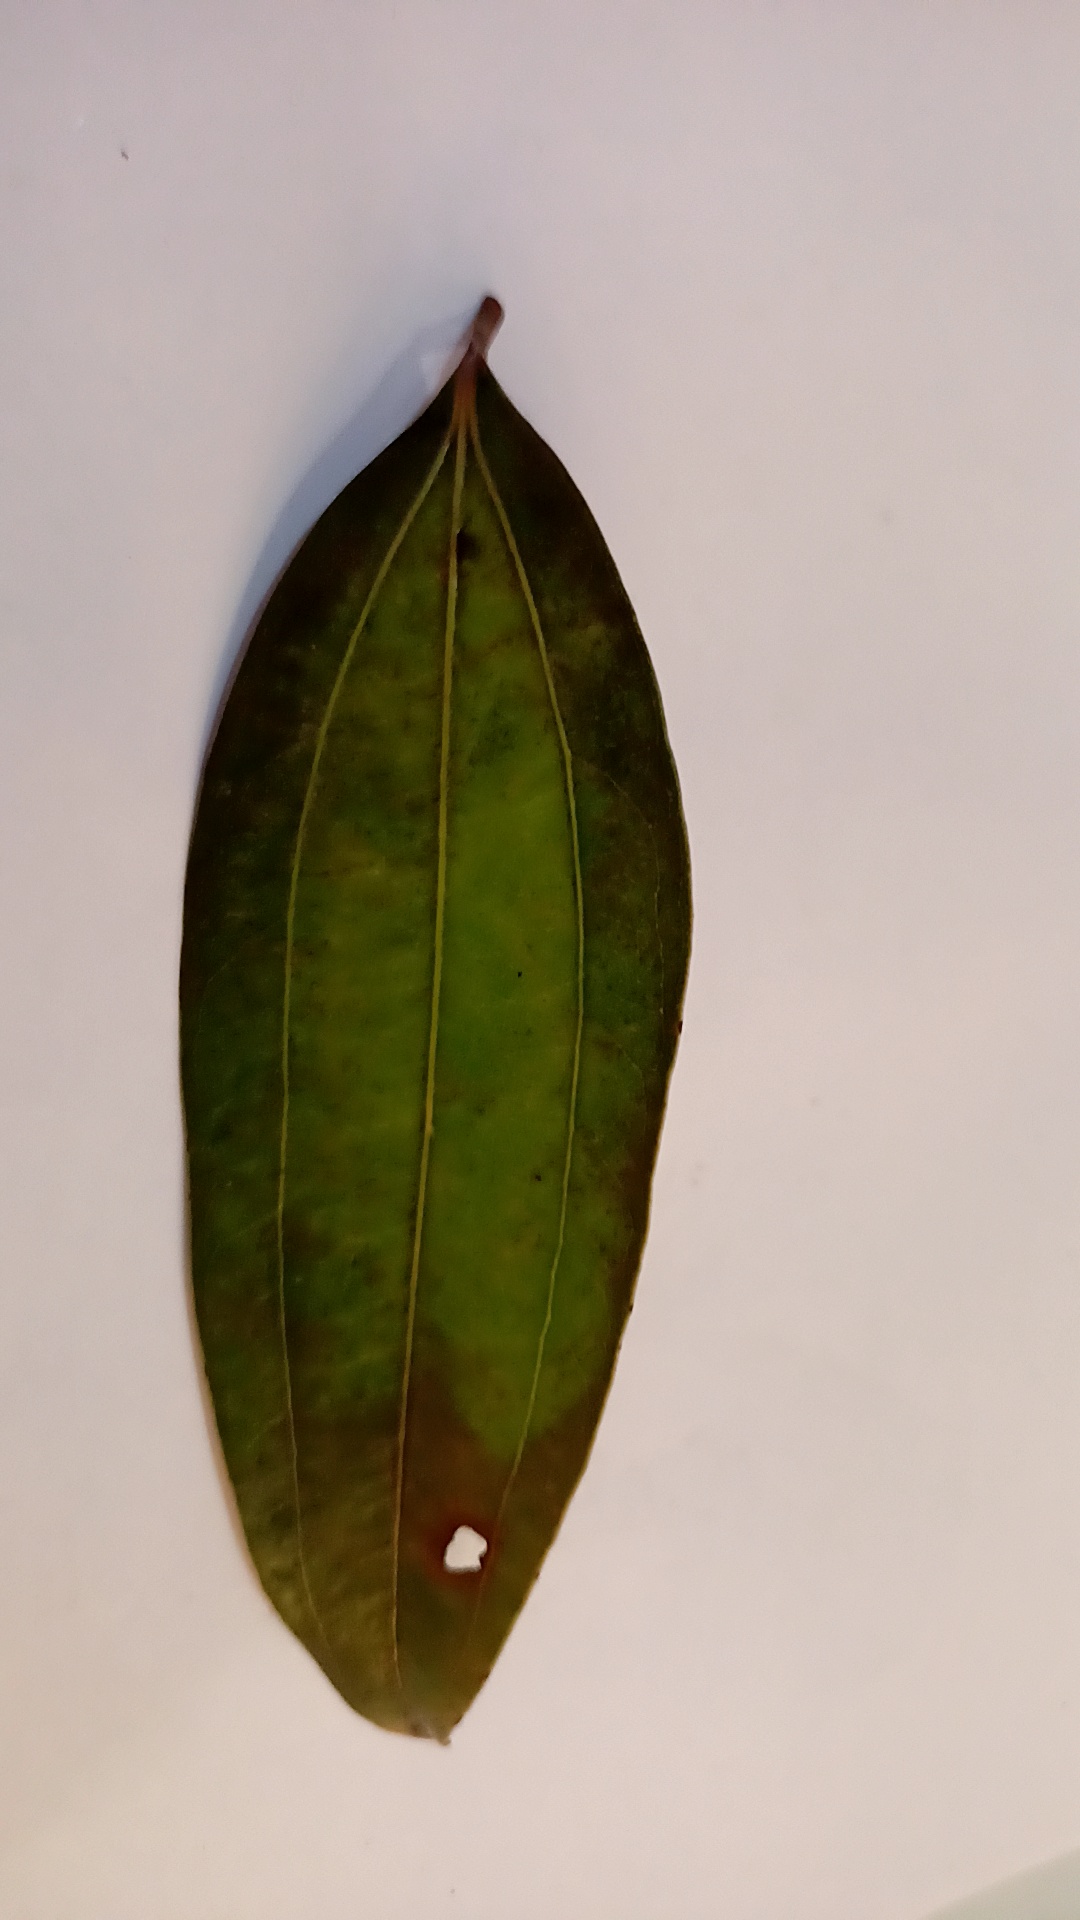
Label: Disease